Heart of Wales line

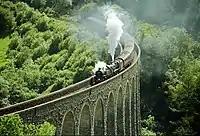
Train on Cynghordy Viaduct

For many years there were four trains per day in each direction on weekdays and two on Sundays. From May 2015 an additional Monday to Friday train pair in each direction was introduced north of Llandrindod and south of Llandovery, ostensibly to improve commuting possibilities, although the consequential changes to existing services substantially lengthened the working day for those travelling to Shrewsbury. Trains are one or two carriages each, with a small team of staff. A buffet trolley service runs occasionally. The Heart of Wales line runs from Llanelli to Craven Arms, however train services normally terminate at and . Two northbound weekday trains travel onwards from Shrewsbury to , bringing the total journey length to , and one starts from Crewe southbound. Most stations are request stops.